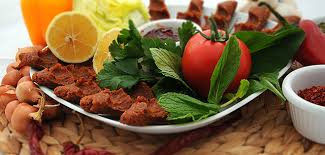
Yemek: cig_kofte